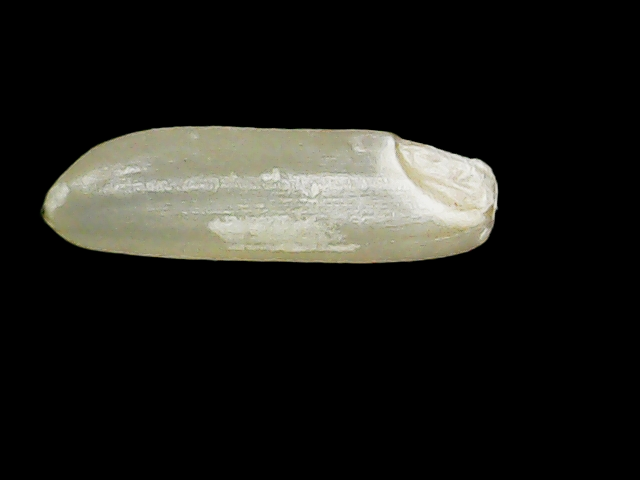
Rice variety: Binadhan7